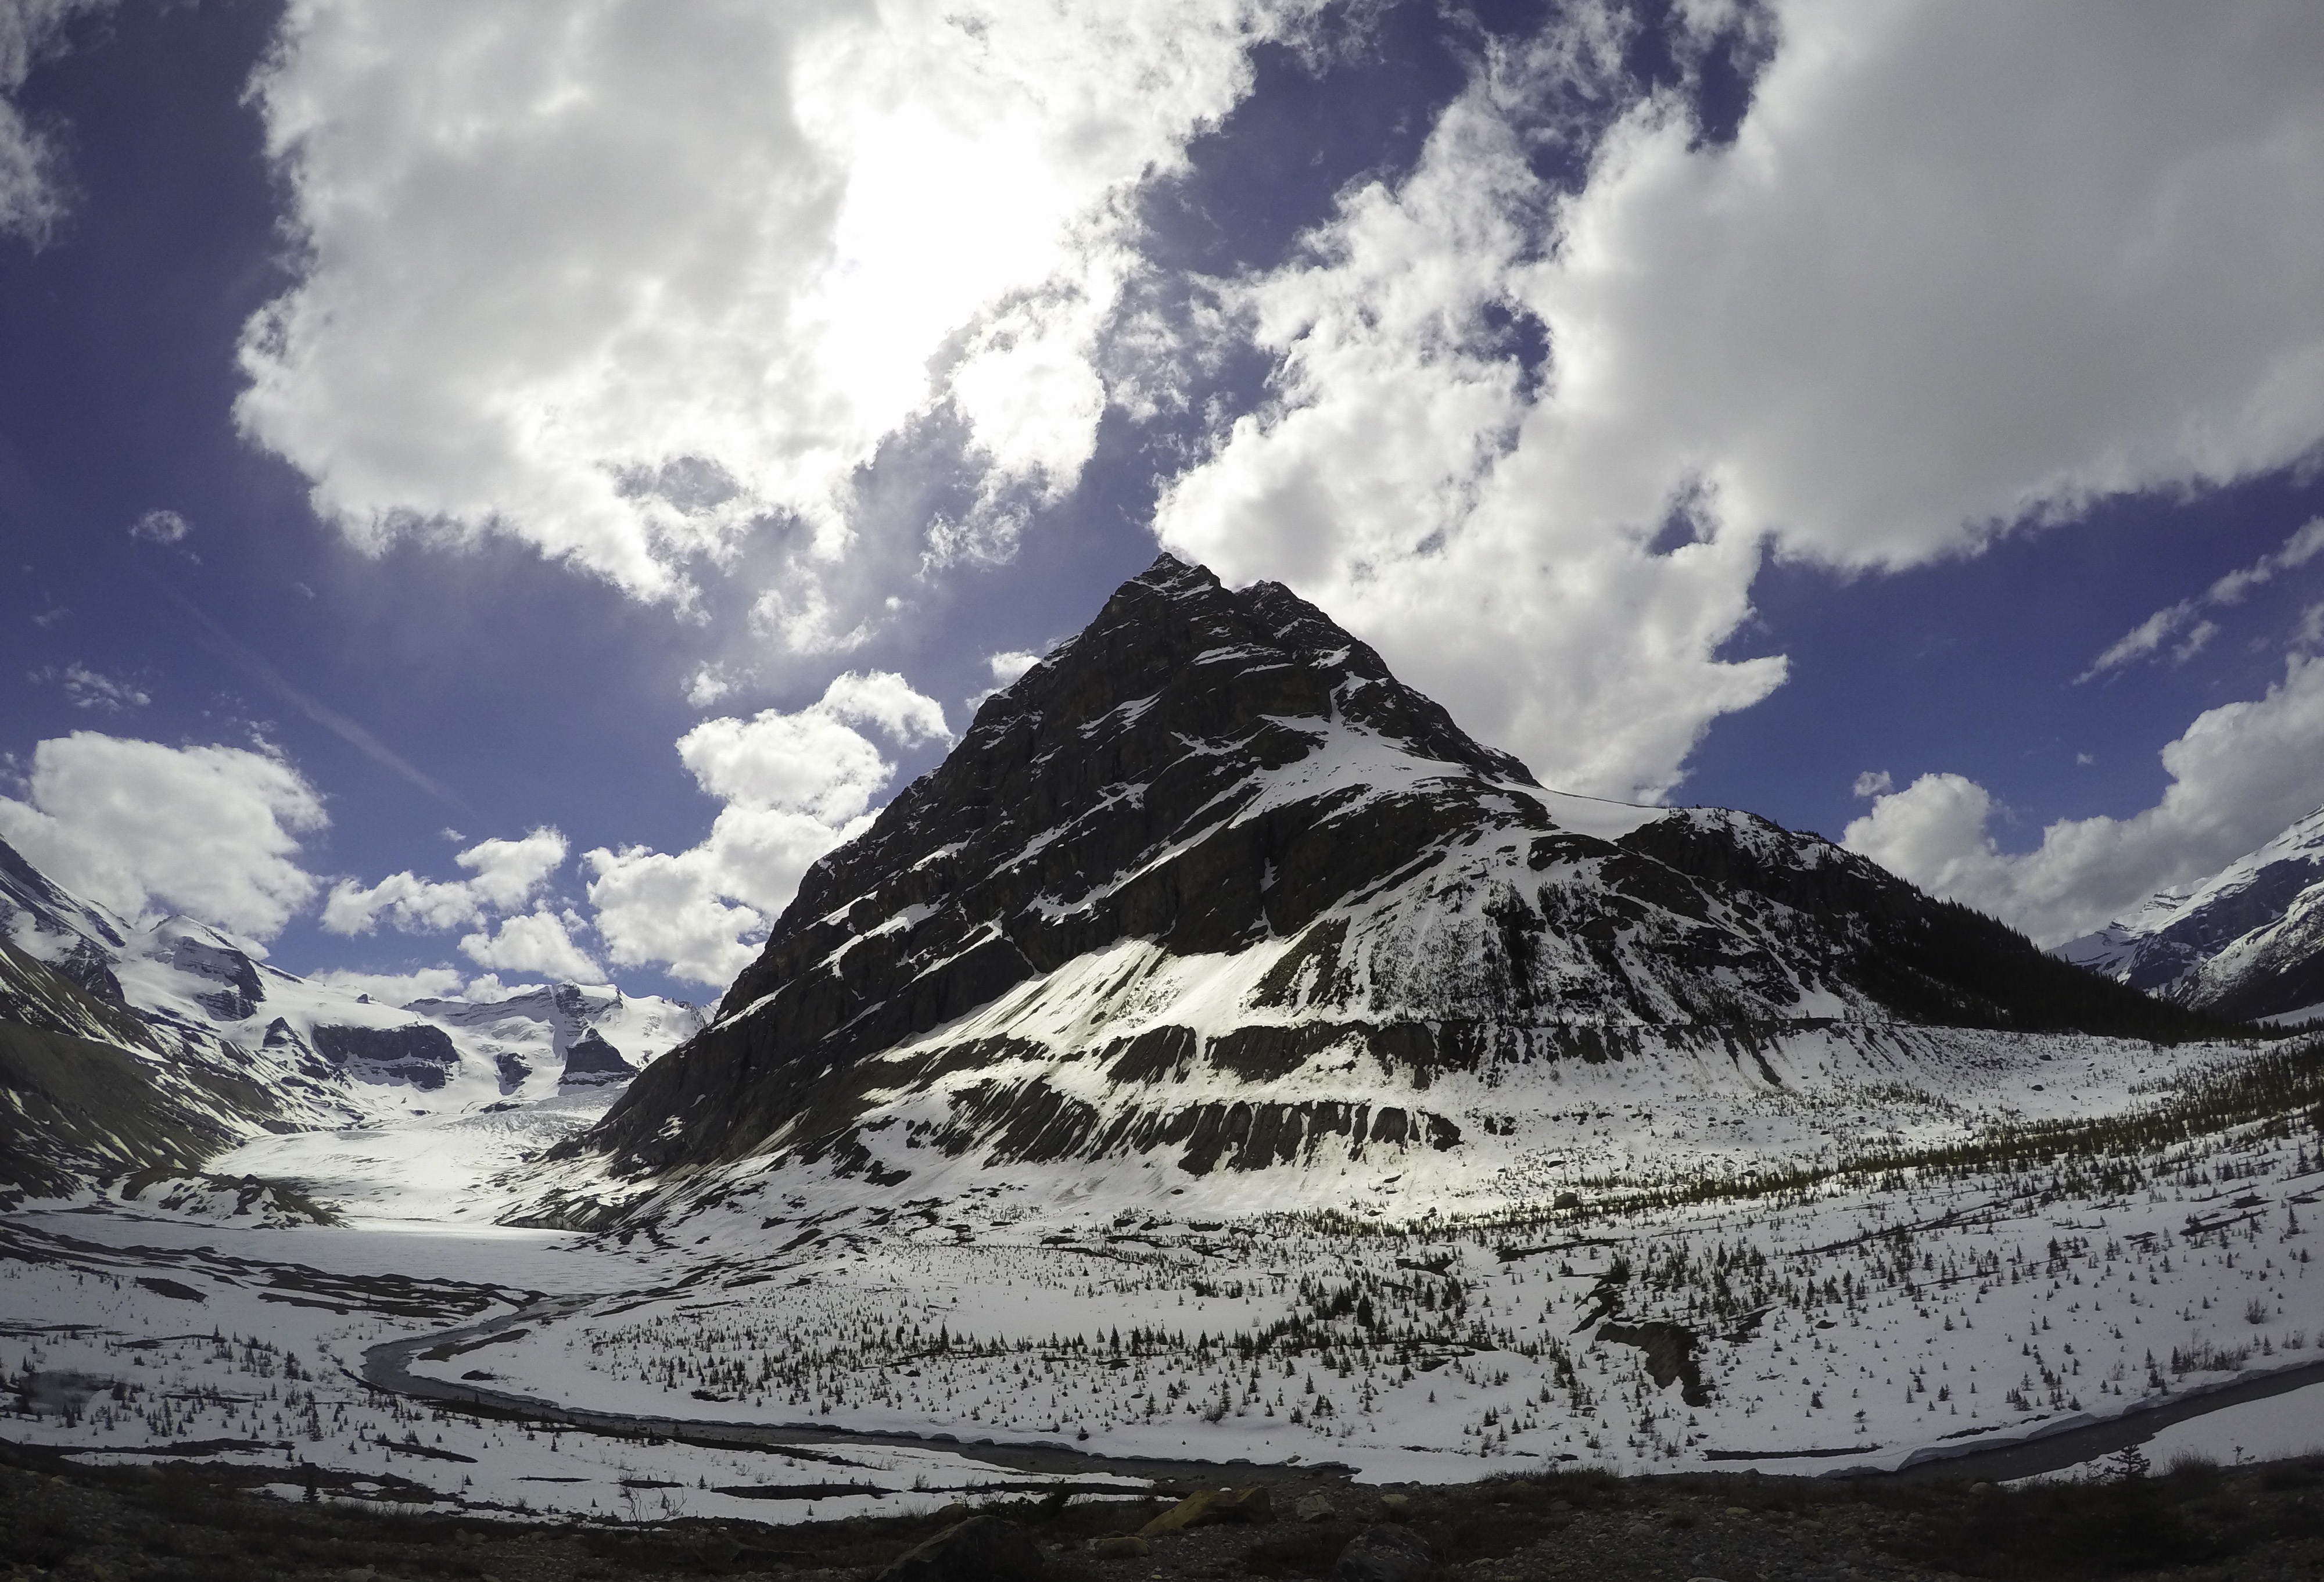
landscape, nature, mountain, snow, cold, winter, cloud, sky, mountain range, glacier, weather, ridge, summit, clouds, mountains, alps, plateau, fell, rocky mountains, landform, mountain pass, geographical feature, mountainous landforms, glacial landform, geological phenomenon